Opus Anglicanum

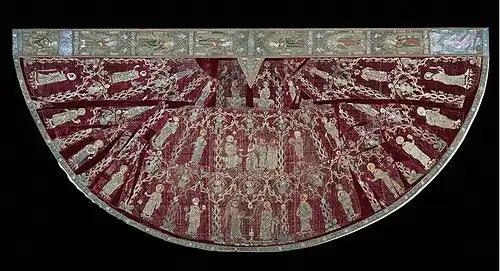
The Butler-Bowden Cope, 1330–50, V&A Museum

English needlework had become famous across Europe during the Anglo-Saxon period (though very few examples survive) and remained so throughout the Gothic era. A Vatican inventory of 1295 lists over 113 pieces from England, more than from any other country; a request by Pope Innocent IV, who had envied the gold-embroidered copes and mitres of English priests, that Cistercian religious houses send more is reported by the Benedictine chronicler Matthew Paris of St Albans: "This command of my Lord Pope did not displease the London merchants who traded in these embroideries and sold them at their own price." The high water mark of style and refinement is normally considered to have been reached in the work of the 13th and early 14th centuries. An influential exhibition at the Victoria and Albert Museum from September–November 1963 displayed several examples of Opus Anglicanum from this period alongside contemporary works of wood and stone sculpture, metalwork and ivories.